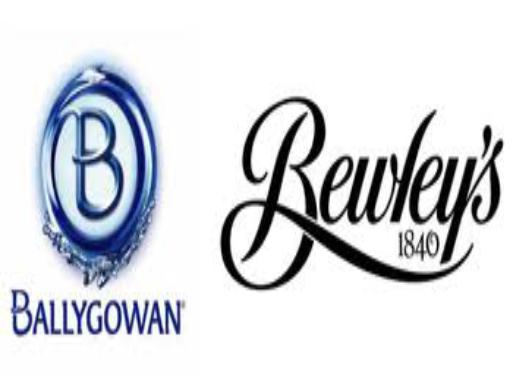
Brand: Bewley's
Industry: Food